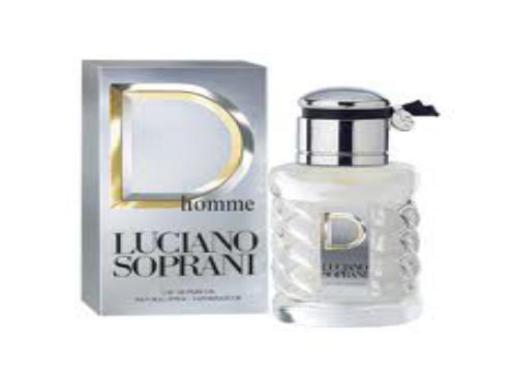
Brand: luciano soprani
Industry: Clothes